Statue of Horemheb and Amenia

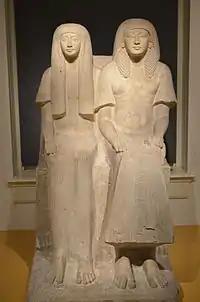
Similar style statue of Maya and Merit from Saqqara in the National Museum of Antiquities in Leiden

In 2009, concrete evidence was found that proved beyond reasonable doubt that the statue was that of Horemheb and his first wife Amenia, taken from their mortuary tomb in Saqqara. In 1976, a multinational team of excavators from the Netherlands and the United Kingdom found a missing piece from a statue in Horemheb's burial chamber that seemed to show three clasped hands. In 2009, a plaster cast was made of the clasped hands and shown to be a perfect match for the missing part of the British Museum's double statue.